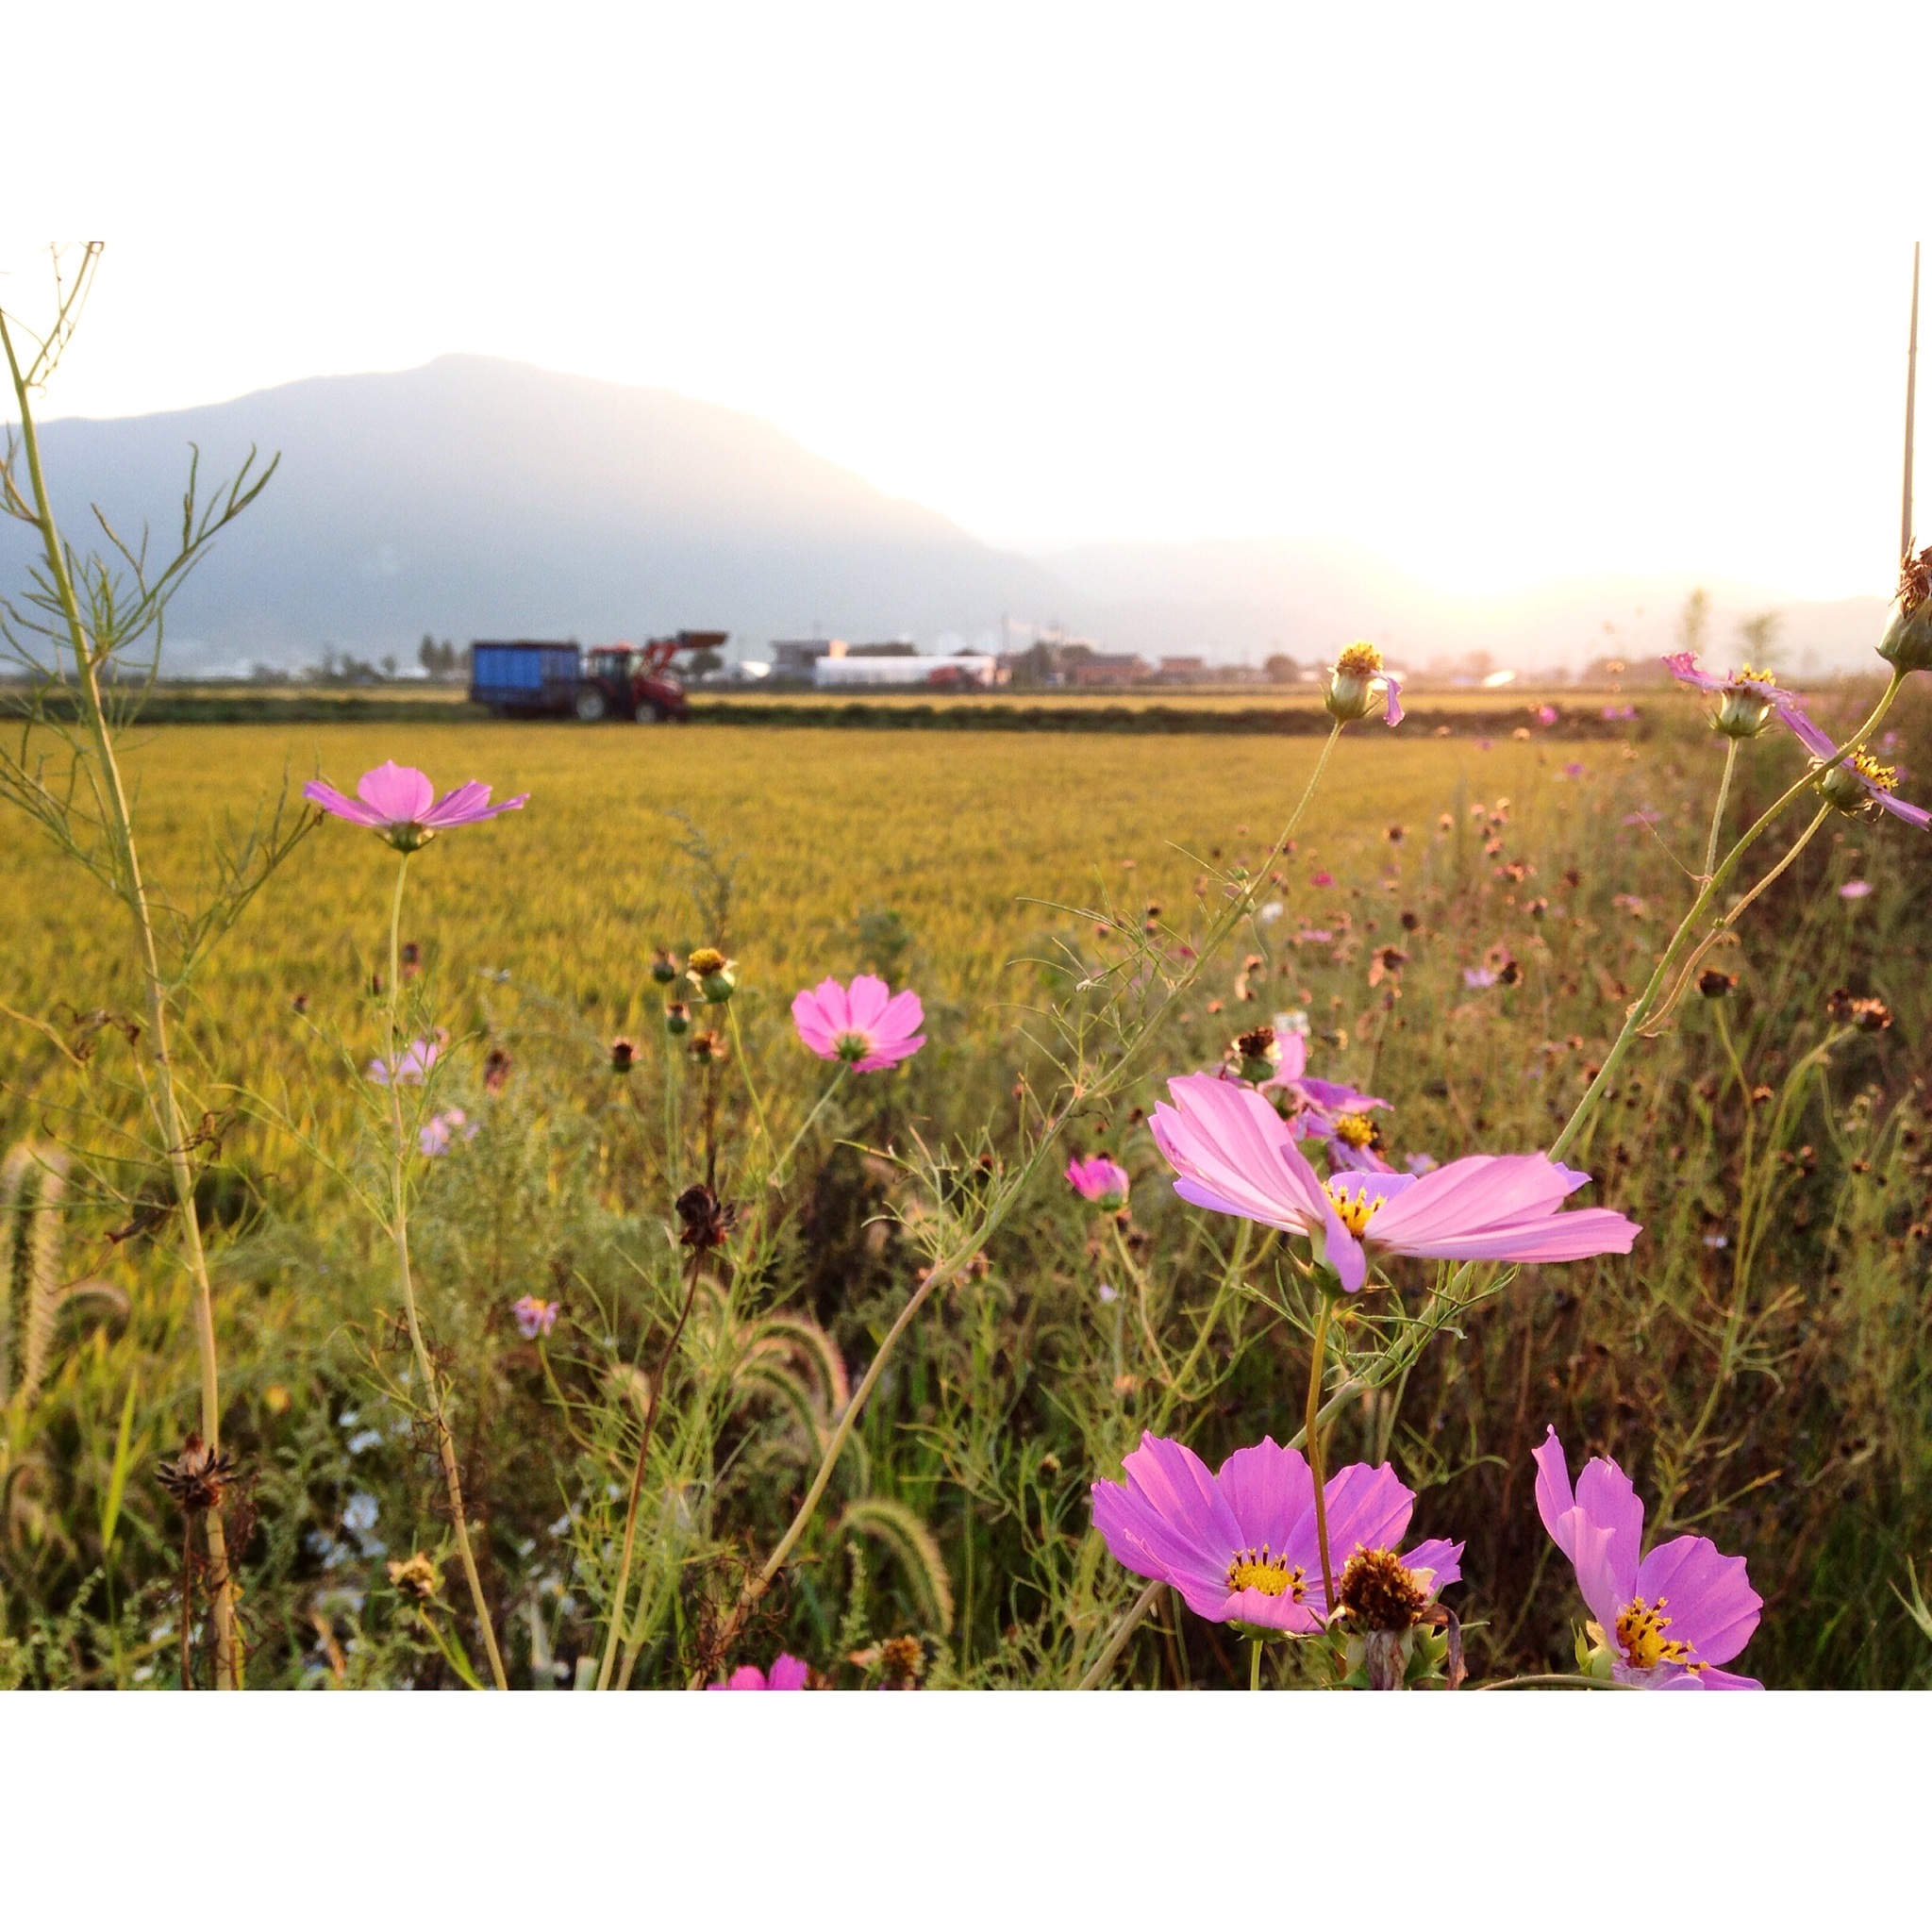
cloud, plant, sky, field, meadow, prairie, cosmos, flower, petal, autumn, flora, plain, wildflower, flowers, grassland, ch, habitat, ecosystem, gil, flowering plant, daisy family, natural environment, land plant, garden cosmos